Chavez (band)

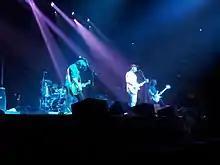
Chavez playing at I'll Be Your Mirror, Alexandra Palace, London, May 2012

Chavez is an American band from New York City, formed in 1993. After a period of inactivity, the band re-formed in 2006. They released two independent non-charting albums in the mid-1990s.